Zerok District

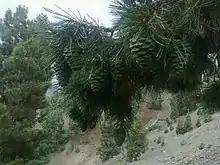
"Pinus gerardiana" carrying cones

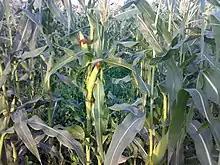
Maize crop in Zerok District

The life of the people is very simple. People wake up early in the morning and usually at least one person per family go to mountains to bring wood for burning and oak branches for cattle.